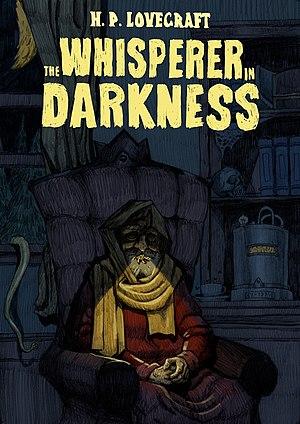
Le Necronomicon est un ouvrage fictif du mythe de Cthulhu inventé par l'écrivain américain H. P. Lovecraft.
Celui qui chuchotait dans les ténèbres est une nouvelle de science-fiction de Howard Phillips Lovecraft, publiée dans le pulp Weird Tales en août 1931.